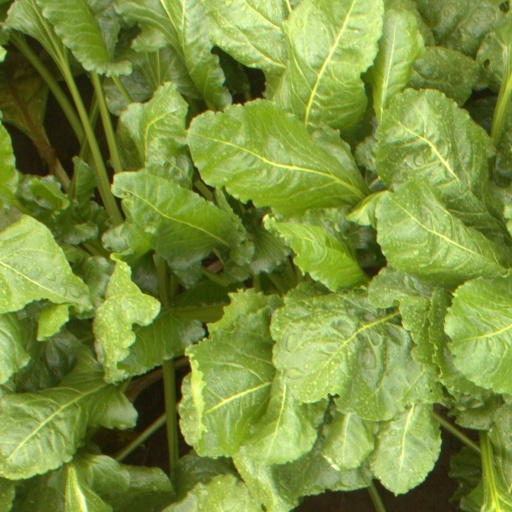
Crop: sugar beet